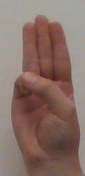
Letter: thaa